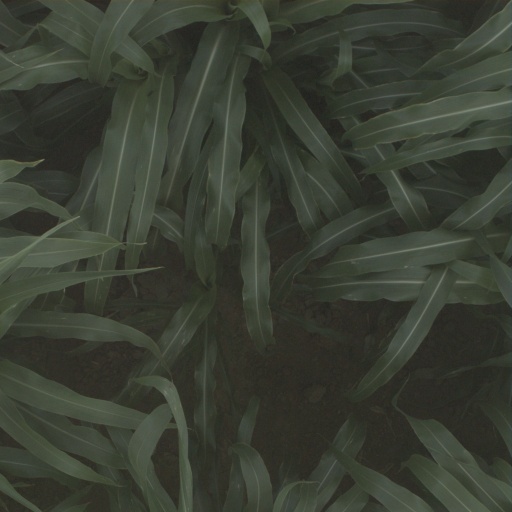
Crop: sorghum